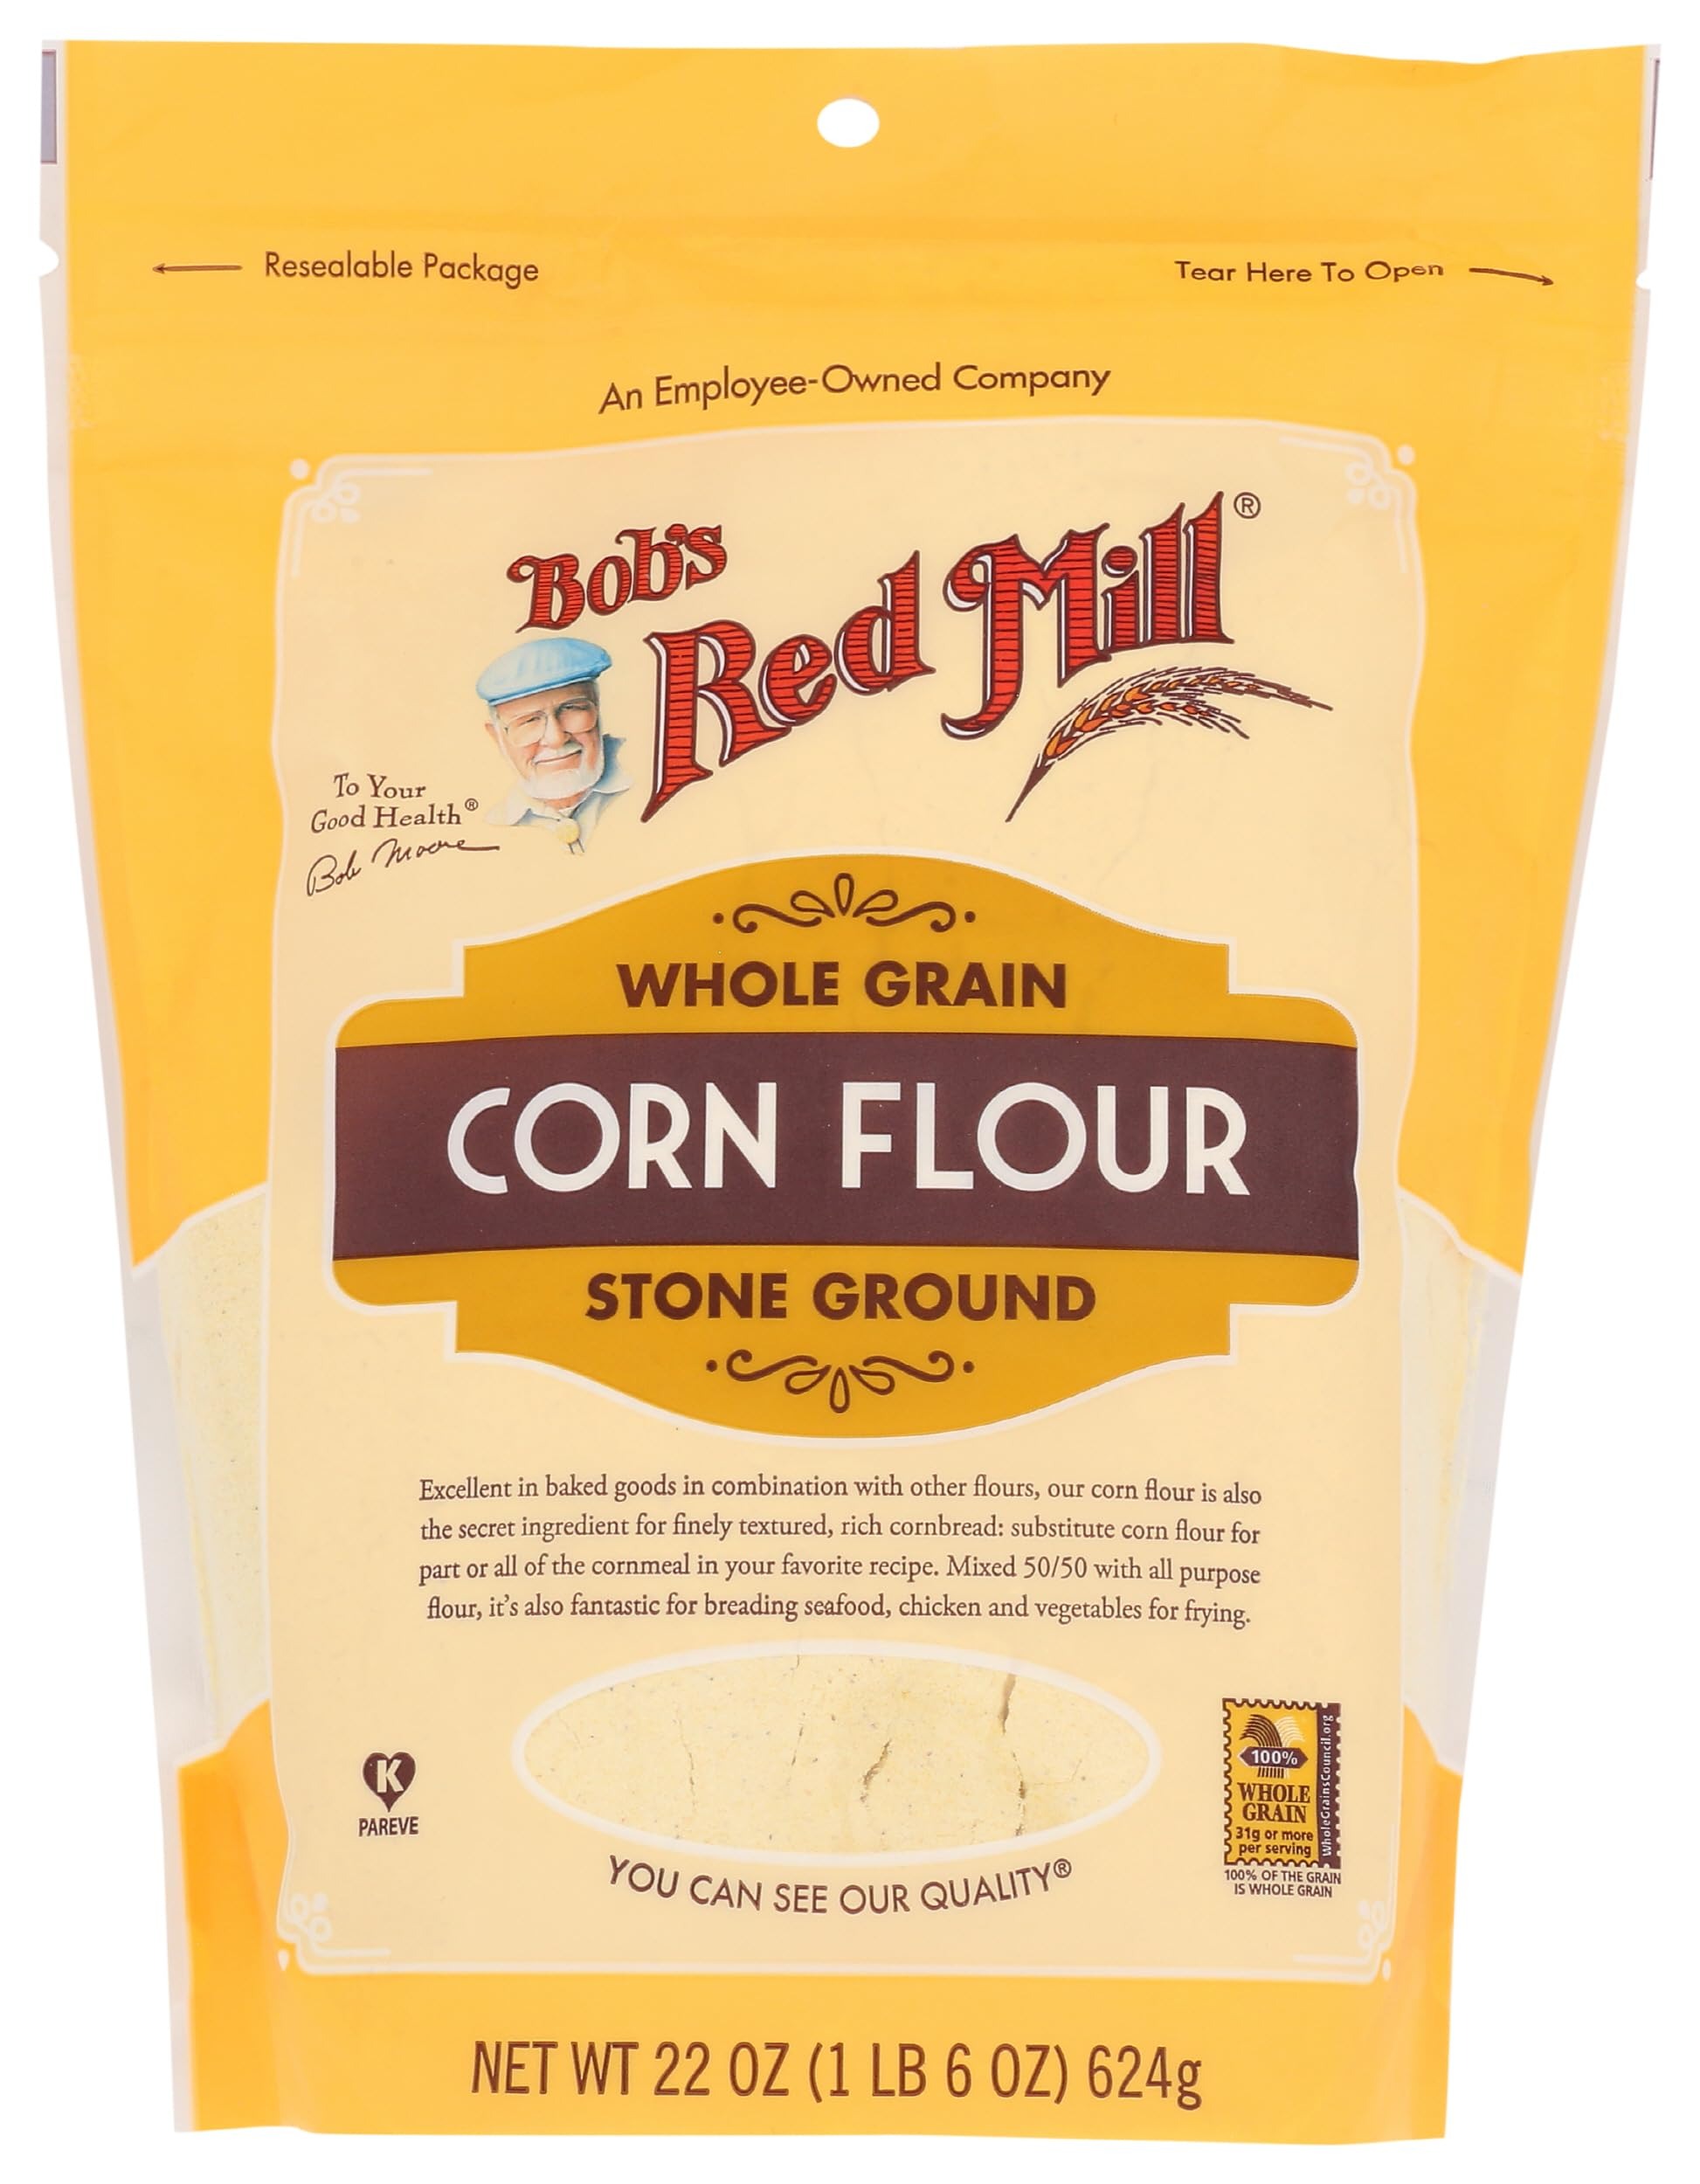
Item Name: Bob's Red Mill Yellow Corn Flour, 22 Oz
Bullet Point 1: One, 22 oz. Resealable stand up bag (1.375 lbs.)
Bullet Point 2: Vegan; Vegetarian; 100% Whole grain; stone ground; Kosher Pareve
Bullet Point 3: 100% whole grain
Bullet Point 4: Stone Ground on slow-turning quartz millstones
Bullet Point 5: Excellent source of dietary fiber
Value: 22.0
Unit: Ounce

Price: 3.55